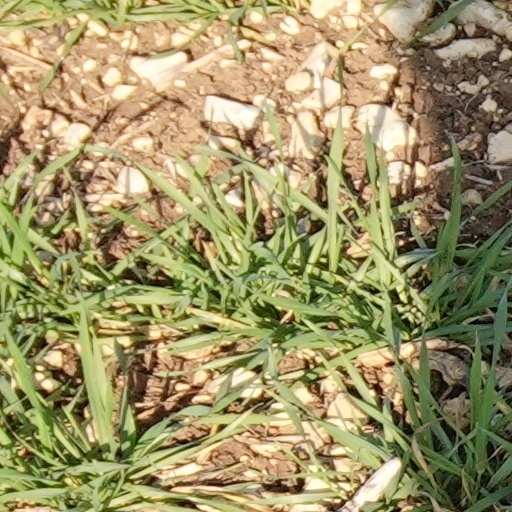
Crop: wheat